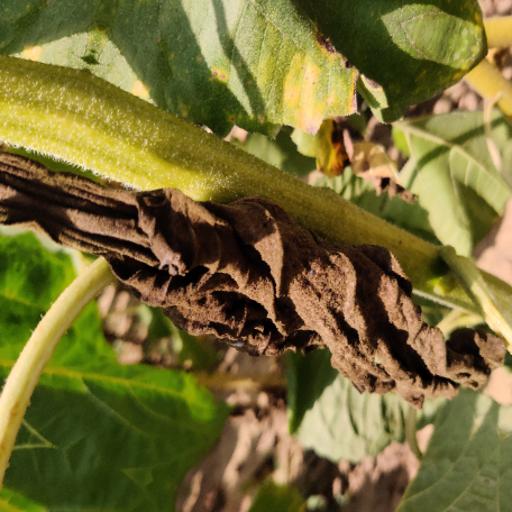
Label: Leaf_scars